Expansion of Macedonia under Philip II

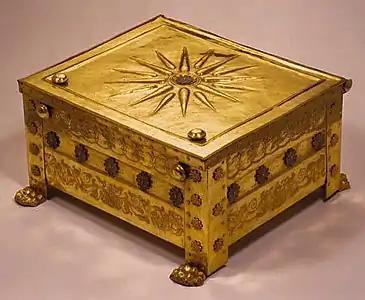
The golden larnax that was buried with Philip II of Macedon in his tomb at Vergina (Aigai), featuring the Vergina Sun design, the royal symbol of the Argead dynasty.

In the aftermath of Chaeronea, records show desperate attempts in Athens and Corinth to re-build the city walls, as they prepared for Philip to lay siege to them. However, Philip had no intention of besieging any city, nor indeed of conquering Greece. Himself also being Greek, he wanted the rest of the Greeks as his allies for his planned campaign against the Persians, and he wanted to leave a stable Greece in his rear when he went on campaign; further fighting was therefore contrary to his aims. Philip marched first to Thebes, which surrendered to him; he expelled the Theban leaders who had opposed him, recalled those pro-Macedonian Thebans who had previously been exiled, and installed a Macedonian garrison. He also ordered that the Boeotian cities of Plataea and Thespiae, which Thebes had destroyed in previous conflicts, be re-founded. Generally, Philip treated the Thebans severely, making them pay for the return of their prisoners, and even to bury their dead; he did not, however, dissolve the Boeotian confederacy.